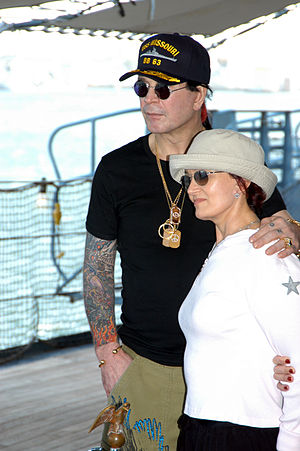
Ozzy Osbourne
Ozzy Osbourne, sammen med sin kone Sharon Osbourne
John Michael Osbourne, bedre kendt som Ozzy Osbourne, er en engelsk musiker, der tidligere var forsanger i heavy metal-bandet Black Sabbath. Han var medstifter af bandet i 1969 og har været med i bandet i 1969-1979. I 1985 og 1993 optrådte han to gange med bandet. Han blev smidt ud på grund af alkohol- og stofmisbrug. Han har gjort solokariere som musiker, og er derudover blevet stjerne i sit eget realityshow, opkaldt efter familien, som også indholder hans ene datter Kelly, hans søn Jack og konen Sharon. Udover dem har han endnu datter der hedder Aimee Osbourne, men hun ville ikke være en del af stjernelivet.